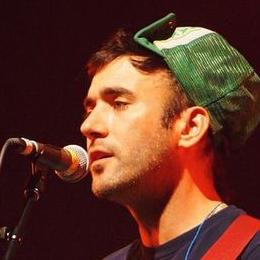
Age: 39